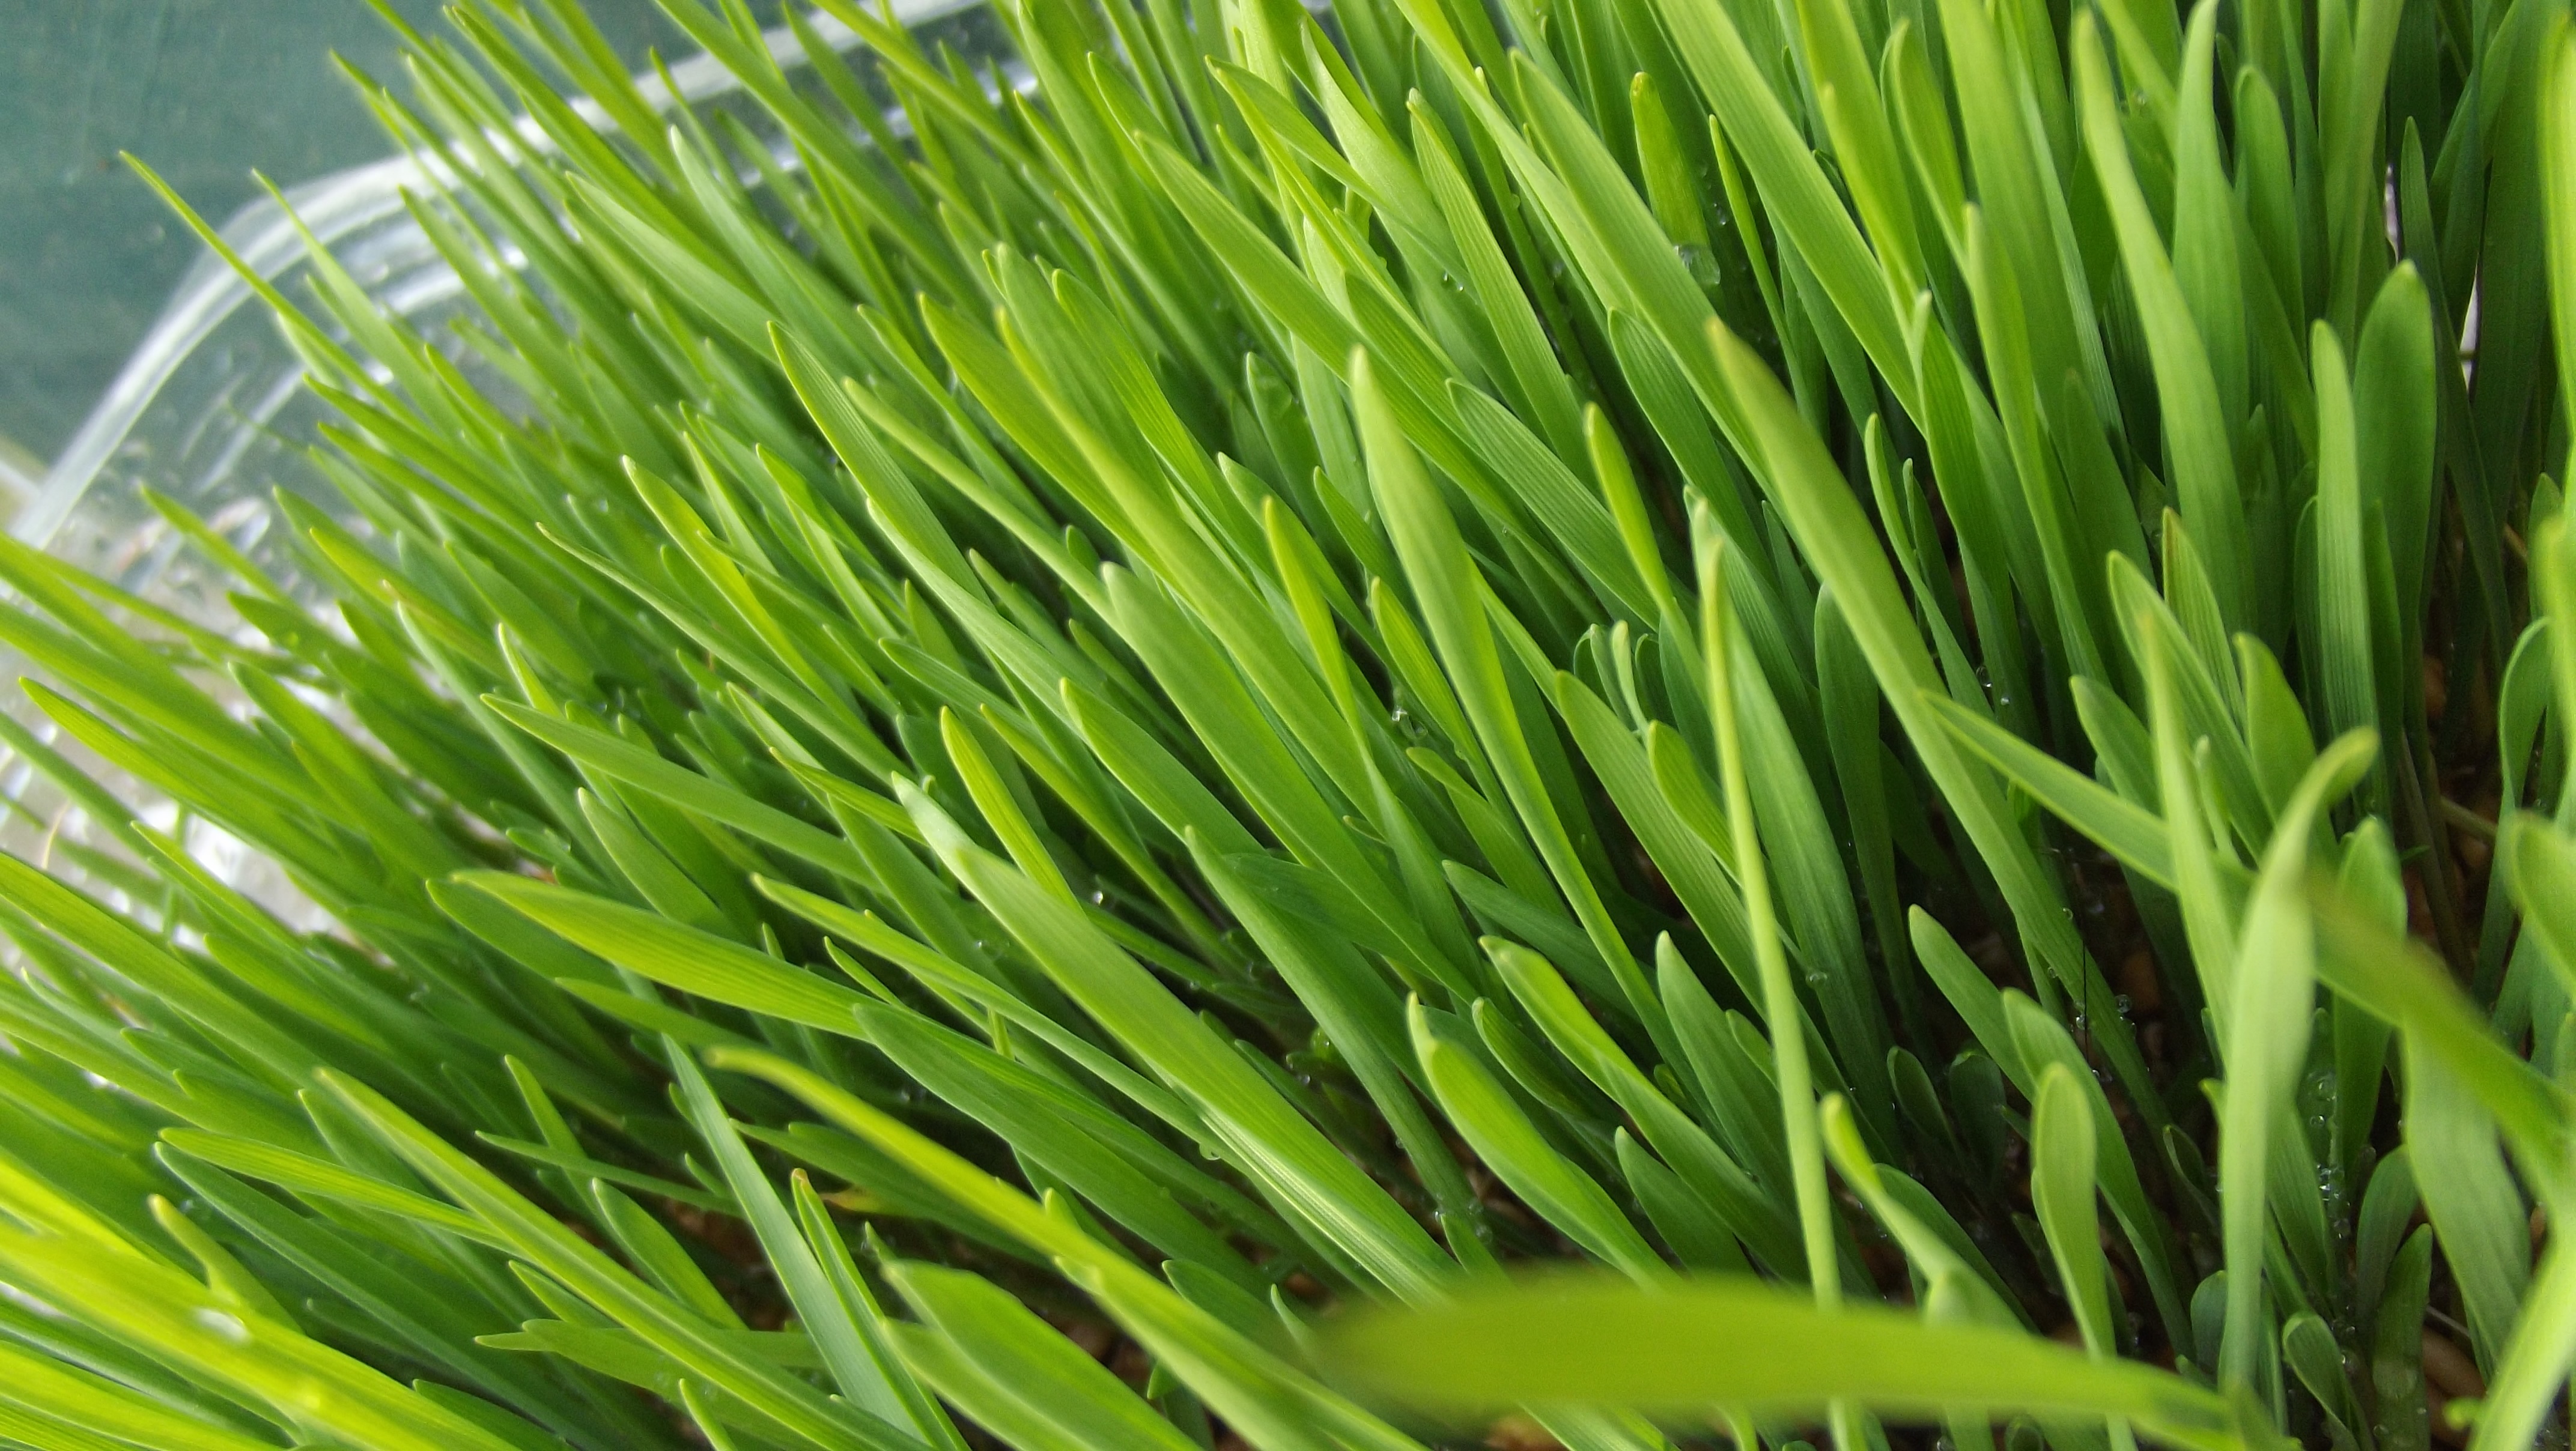
nature, grass, plant, farm, lawn, wheat, leaf, seed, flower, food, green, harvest, ingredient, herb, produce, vegetable, natural, healthy, eat, chives, herbs, organic, whole, flowering plant, wheatgrass, artificial turf, grass family, plant stem, land plant, arecales